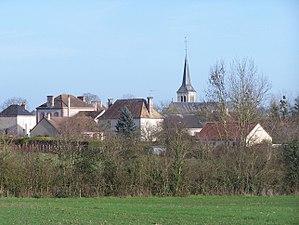
Village de Grandchamp
Grandchamp est une commune française, située dans le département de la Sarthe en région Pays de la Loire, peuplée de 156 habitants.